Golgo 13: Queen Bee

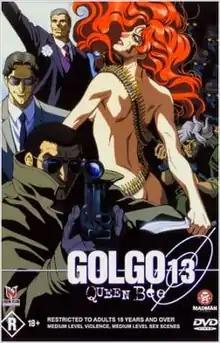
Western DVD cover from Urban Vision Entertainment

is an original video animation that was released in 1998. Tesshō Genda provides the voice of Golgo 13 in the Japanese version, while in the English version, he is voiced by John DiMaggio. The film is set during the 2000 U.S. presidential election cycle and focuses on assassin Golgo 13, who is hired by a Democratic Party campaign manager to stop a female drug lord from assassinating the Democratic presidential nominee. Golgo, however, finds the job too easy and seeks to discover the true connection.